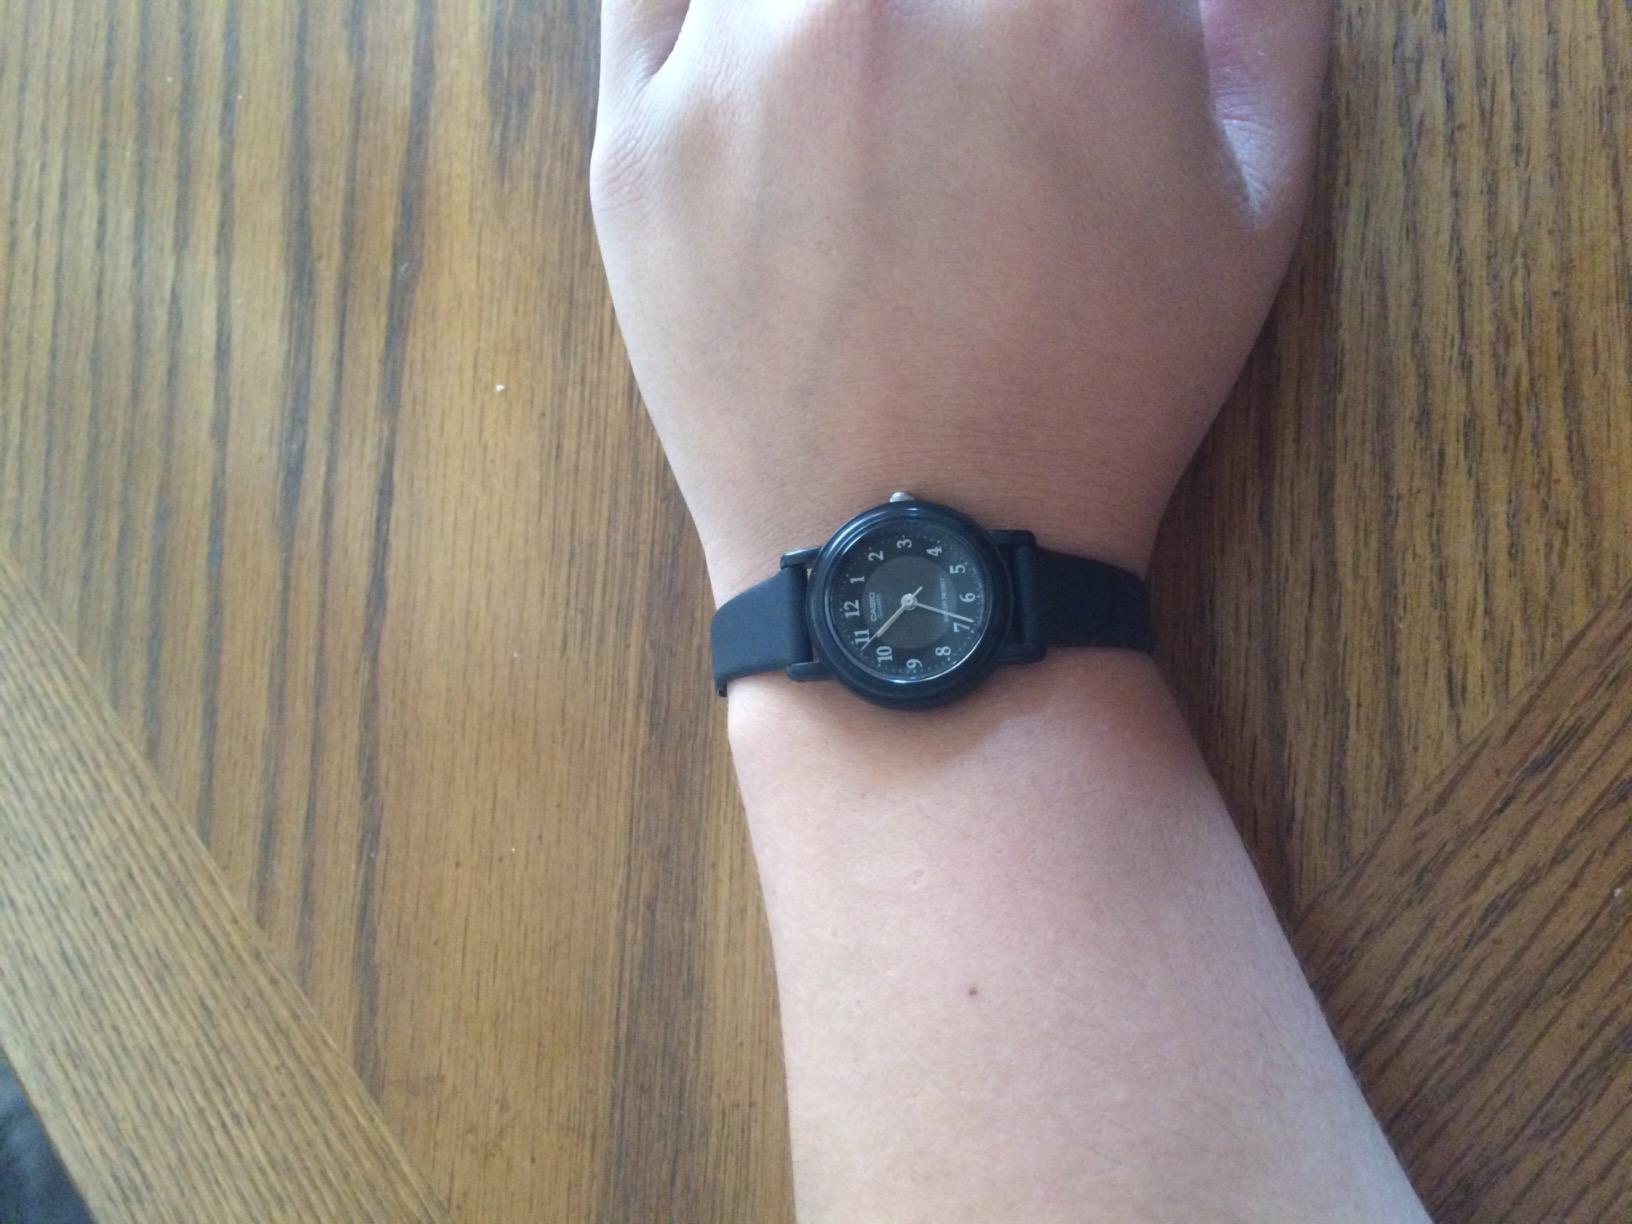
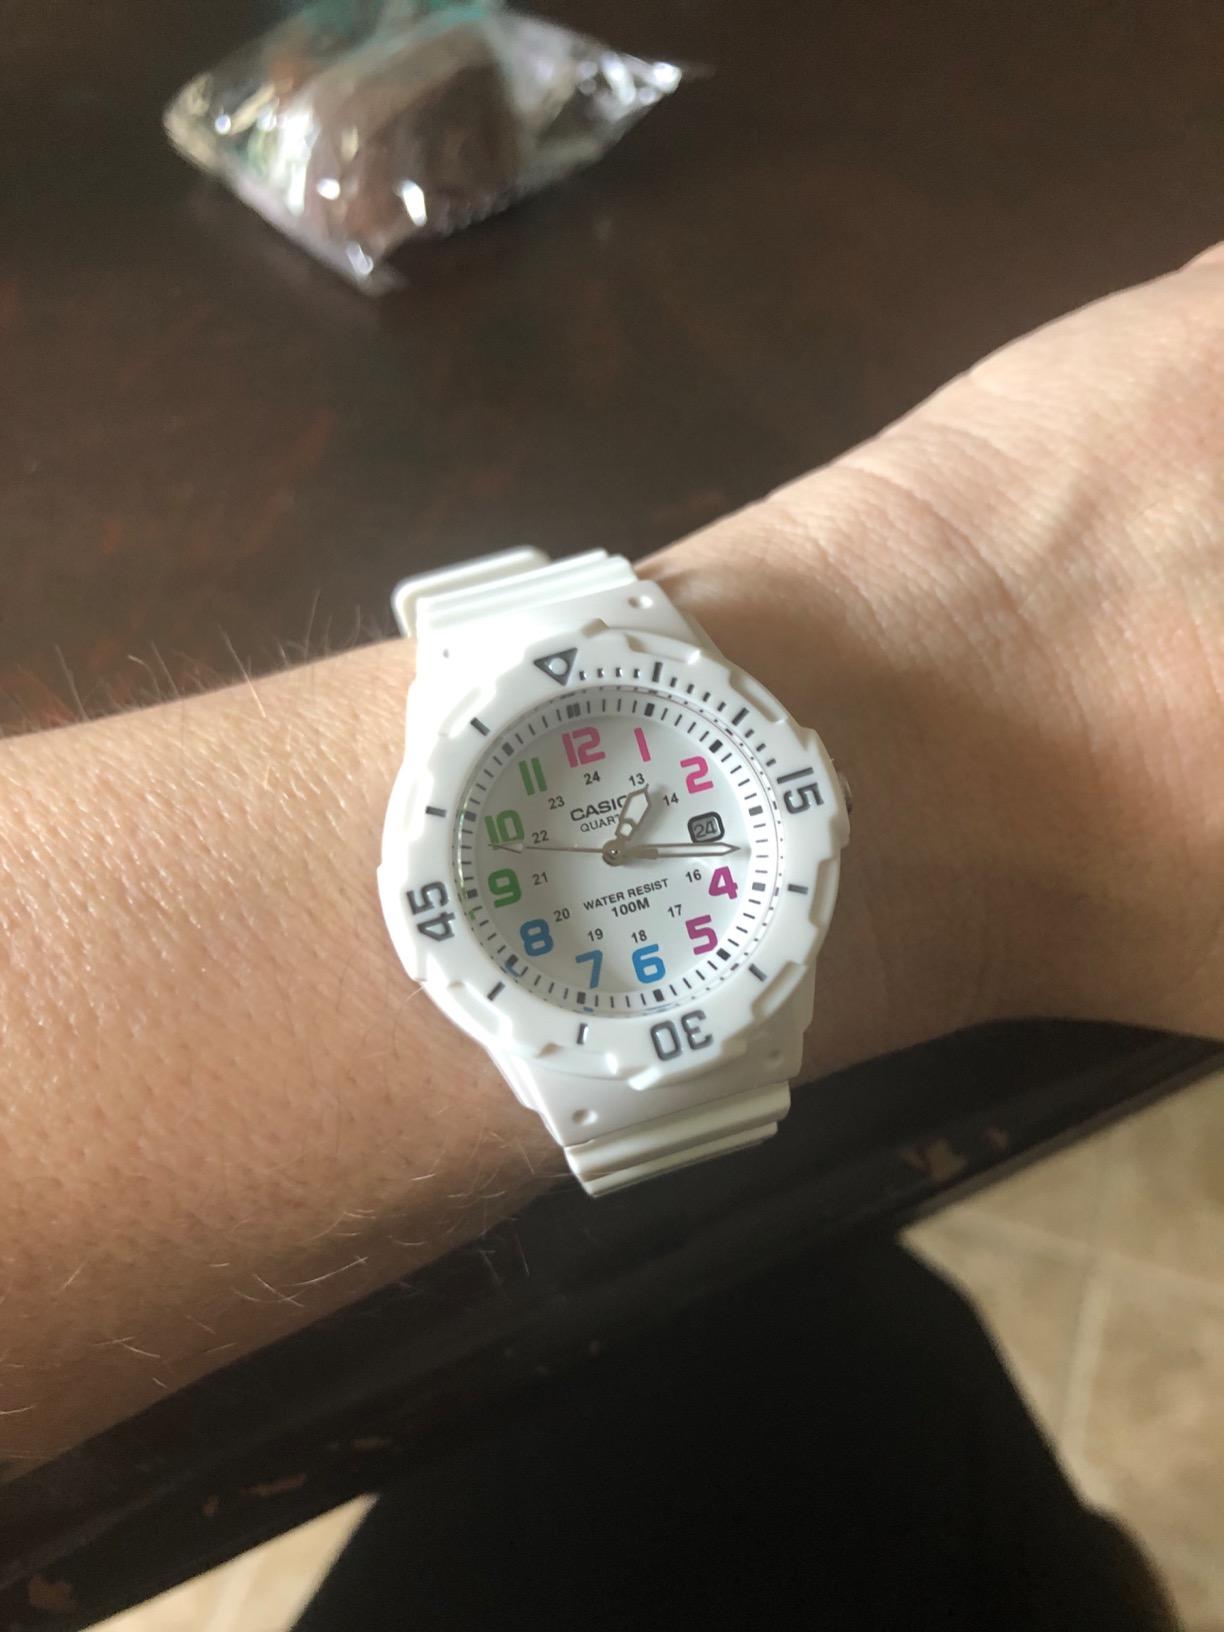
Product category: accessories_watch
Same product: no